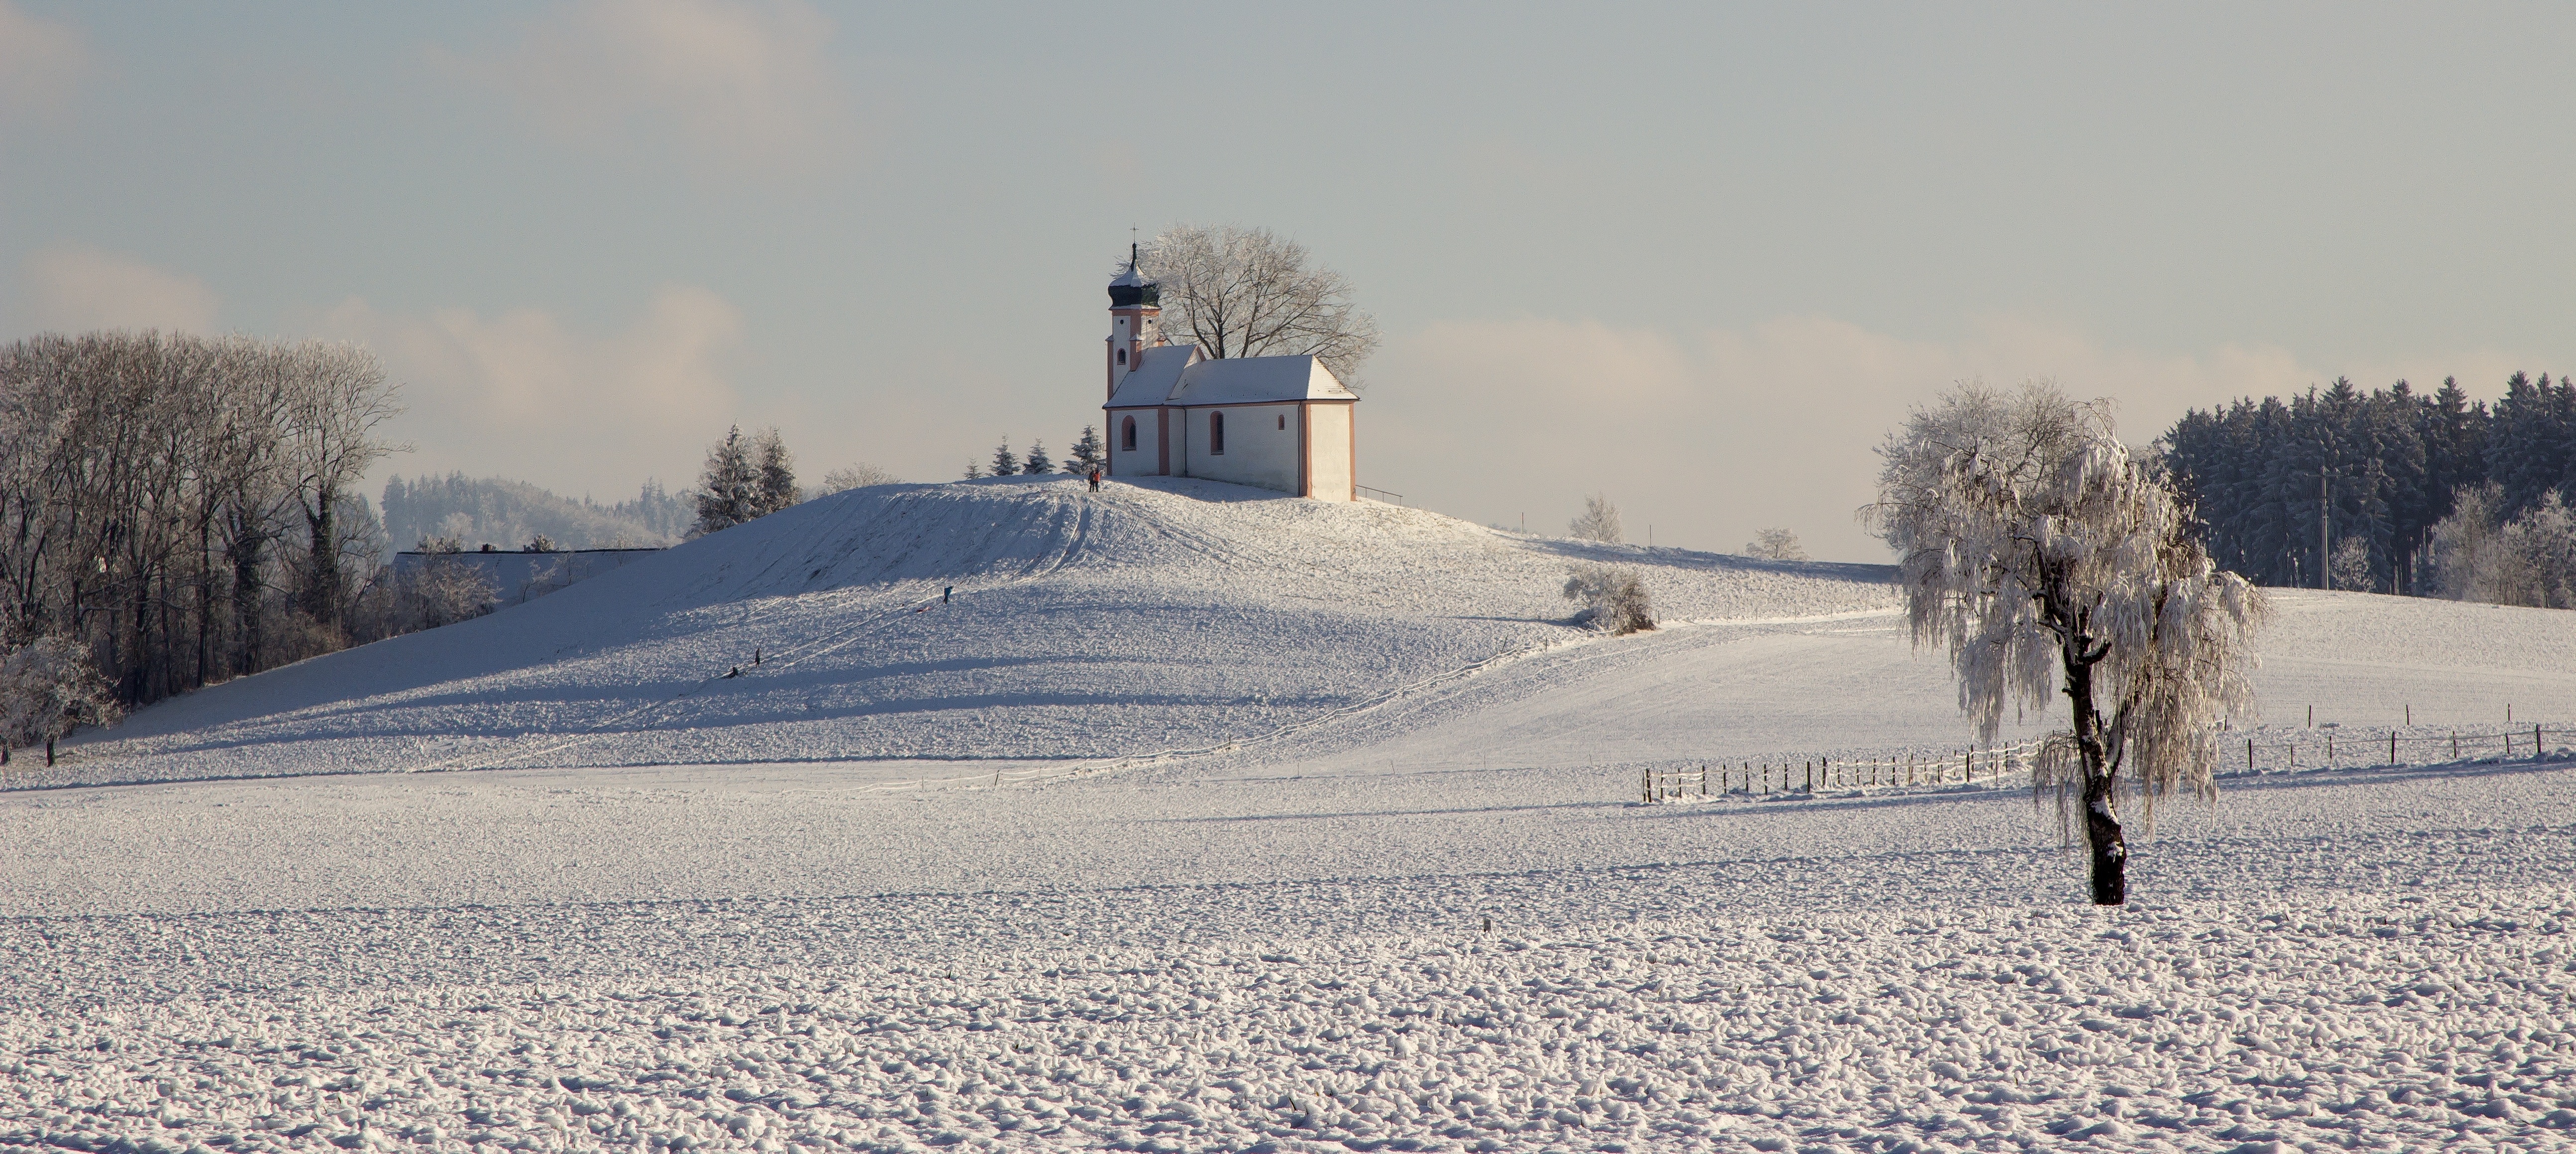
landscape, snow, winter, morning, view, frost, panorama, ice, weather, snowy, chapel, season, new zealand, blizzard, wintry, winter magic, freezing, snow landscape, upper swabia, winter storm, bad waldsee